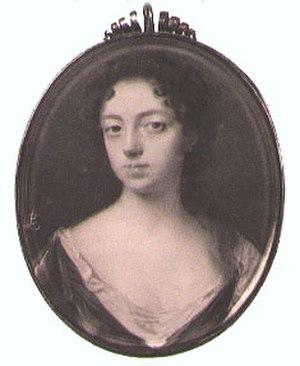
Anne Finch, née Kingsmill, aussi connue sous le nom de comtesse de Winchelsea, née en avril 1661 à Sydmonton et morte le 5 août 1720 à Londres, est une poétesse et courtisane de la Restauration anglaise.